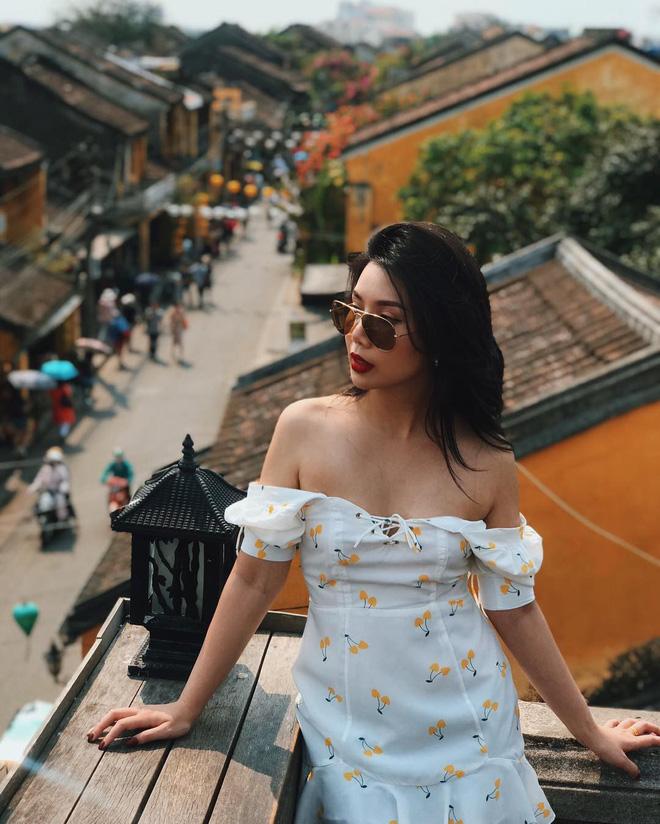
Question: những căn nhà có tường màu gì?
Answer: có tường màu vàng